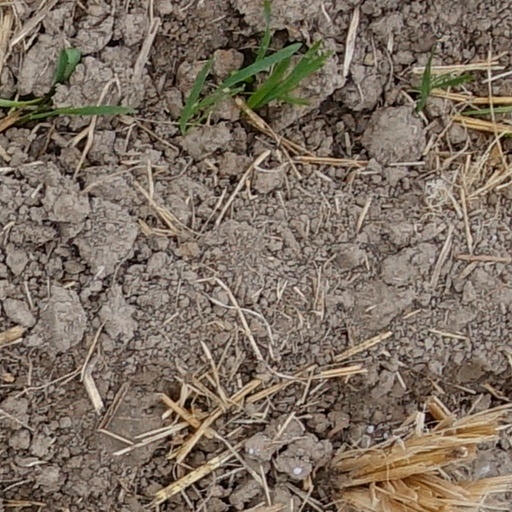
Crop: wheat